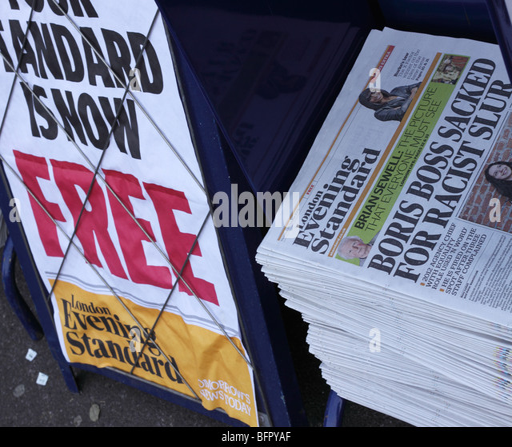
newspaper became a free newspaper